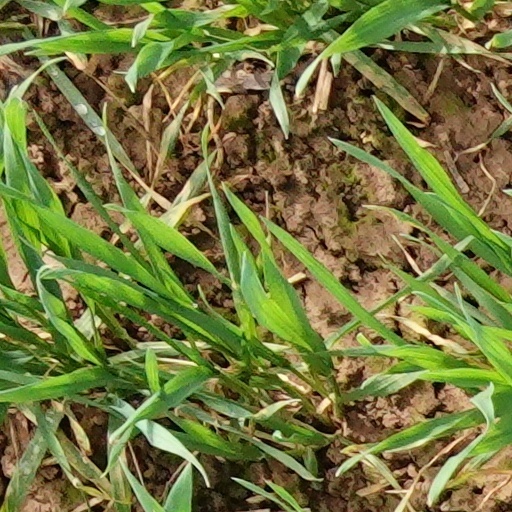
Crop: wheat